Sport in South America

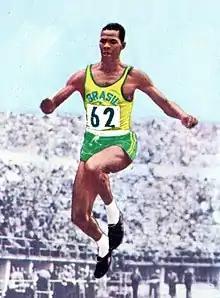
Adhemar Ferreira da Silva

South America has a number of historically important and some legendary athletes in track and field. In Brazil, the following stand out: Adhemar Ferreira da Silva, Joaquim Cruz, Maurren Maggi, Thiago Braz, Vanderlei Cordeiro de Lima, João Carlos de Oliveira, Robson Caetano, Fabiana Murer, Alison dos Santos, Nélson Prudêncio, Jadel Gregório, Zequinha Barbosa, Sanderlei Parrela, Claudinei Quirino, Vicente de Lima, André Domingos, Édson Ribeiro,Caio Bonfim, Rosângela Santos, Letícia Oro Melo, Mauro Vinícius da Silva and Darlan Romani. Colombia with Caterine Ibargüen, Ximena Restrepo, Anthony Zambrano and Sandra Arenas, Venezuela with Yulimar Rojas, Ecuador with Jefferson Pérez, Argentina with Delfo Cabrera, Juan Carlos Zabala, Noemí Simonetto de Portela and Reinaldo Gorno also contribute to the evolution of sport on the continent. The continent has a great tradition in competitions such as the triple jump, and hosts important events such as the Saint Silvester Road Race.